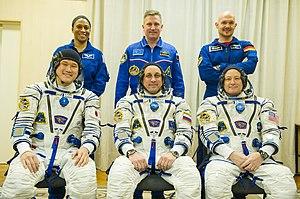
Jeanette J. Epps, née le 2 novembre 1970 à Syracuse, est une astronaute de la National Aeronautics and Space Administration sélectionnée en 2009.